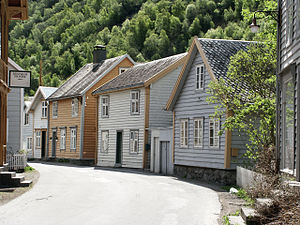
Lærdalsøyri / Galleri
Lærdalsøyri eller Lærdalsøren er en by og administrationscenteret i Lærdal kommune i Vestland fylke i Norge. Byen har 1.119 indbyggere 2017 men 1.308 mennesker hører til sognet Lærdalsøyri hvis man medtager de nærliggnende grundkredse Hauge og Erdal. Hele kommunen/dalen har 2.219 indbyggere.